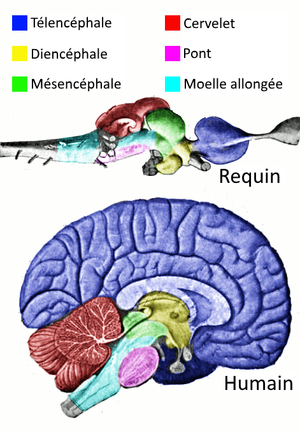
Divisions des régions de l'encéphale entre un requin et un humain.
Le cerveau est le principal organe du système nerveux des animaux bilatériens. Ce terme tient du langage courant et chez les chordés, comme les humains, il peut désigner l'encéphale, ou uniquement une partie de l'encéphale, le prosencéphale, voire seulement le télencéphale. Néanmoins, dans cet article, le terme cerveau prend son sens le plus large.
L'encéphale est un terme utilisé par les scientifiques, forgé à l'aide des mots grecs ἐν et κεφαλή, qui signifie littéralement « dans la tête ». Ce terme désigne en neurosciences le système nerveux central contenu à l'intérieur de la boîte crânienne.